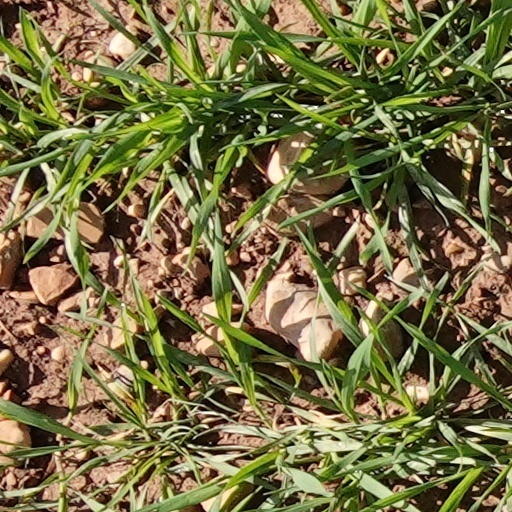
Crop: wheat